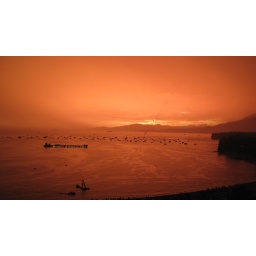
The sky lighting up over English Bay. I love how the sky reflects on the ocean below.